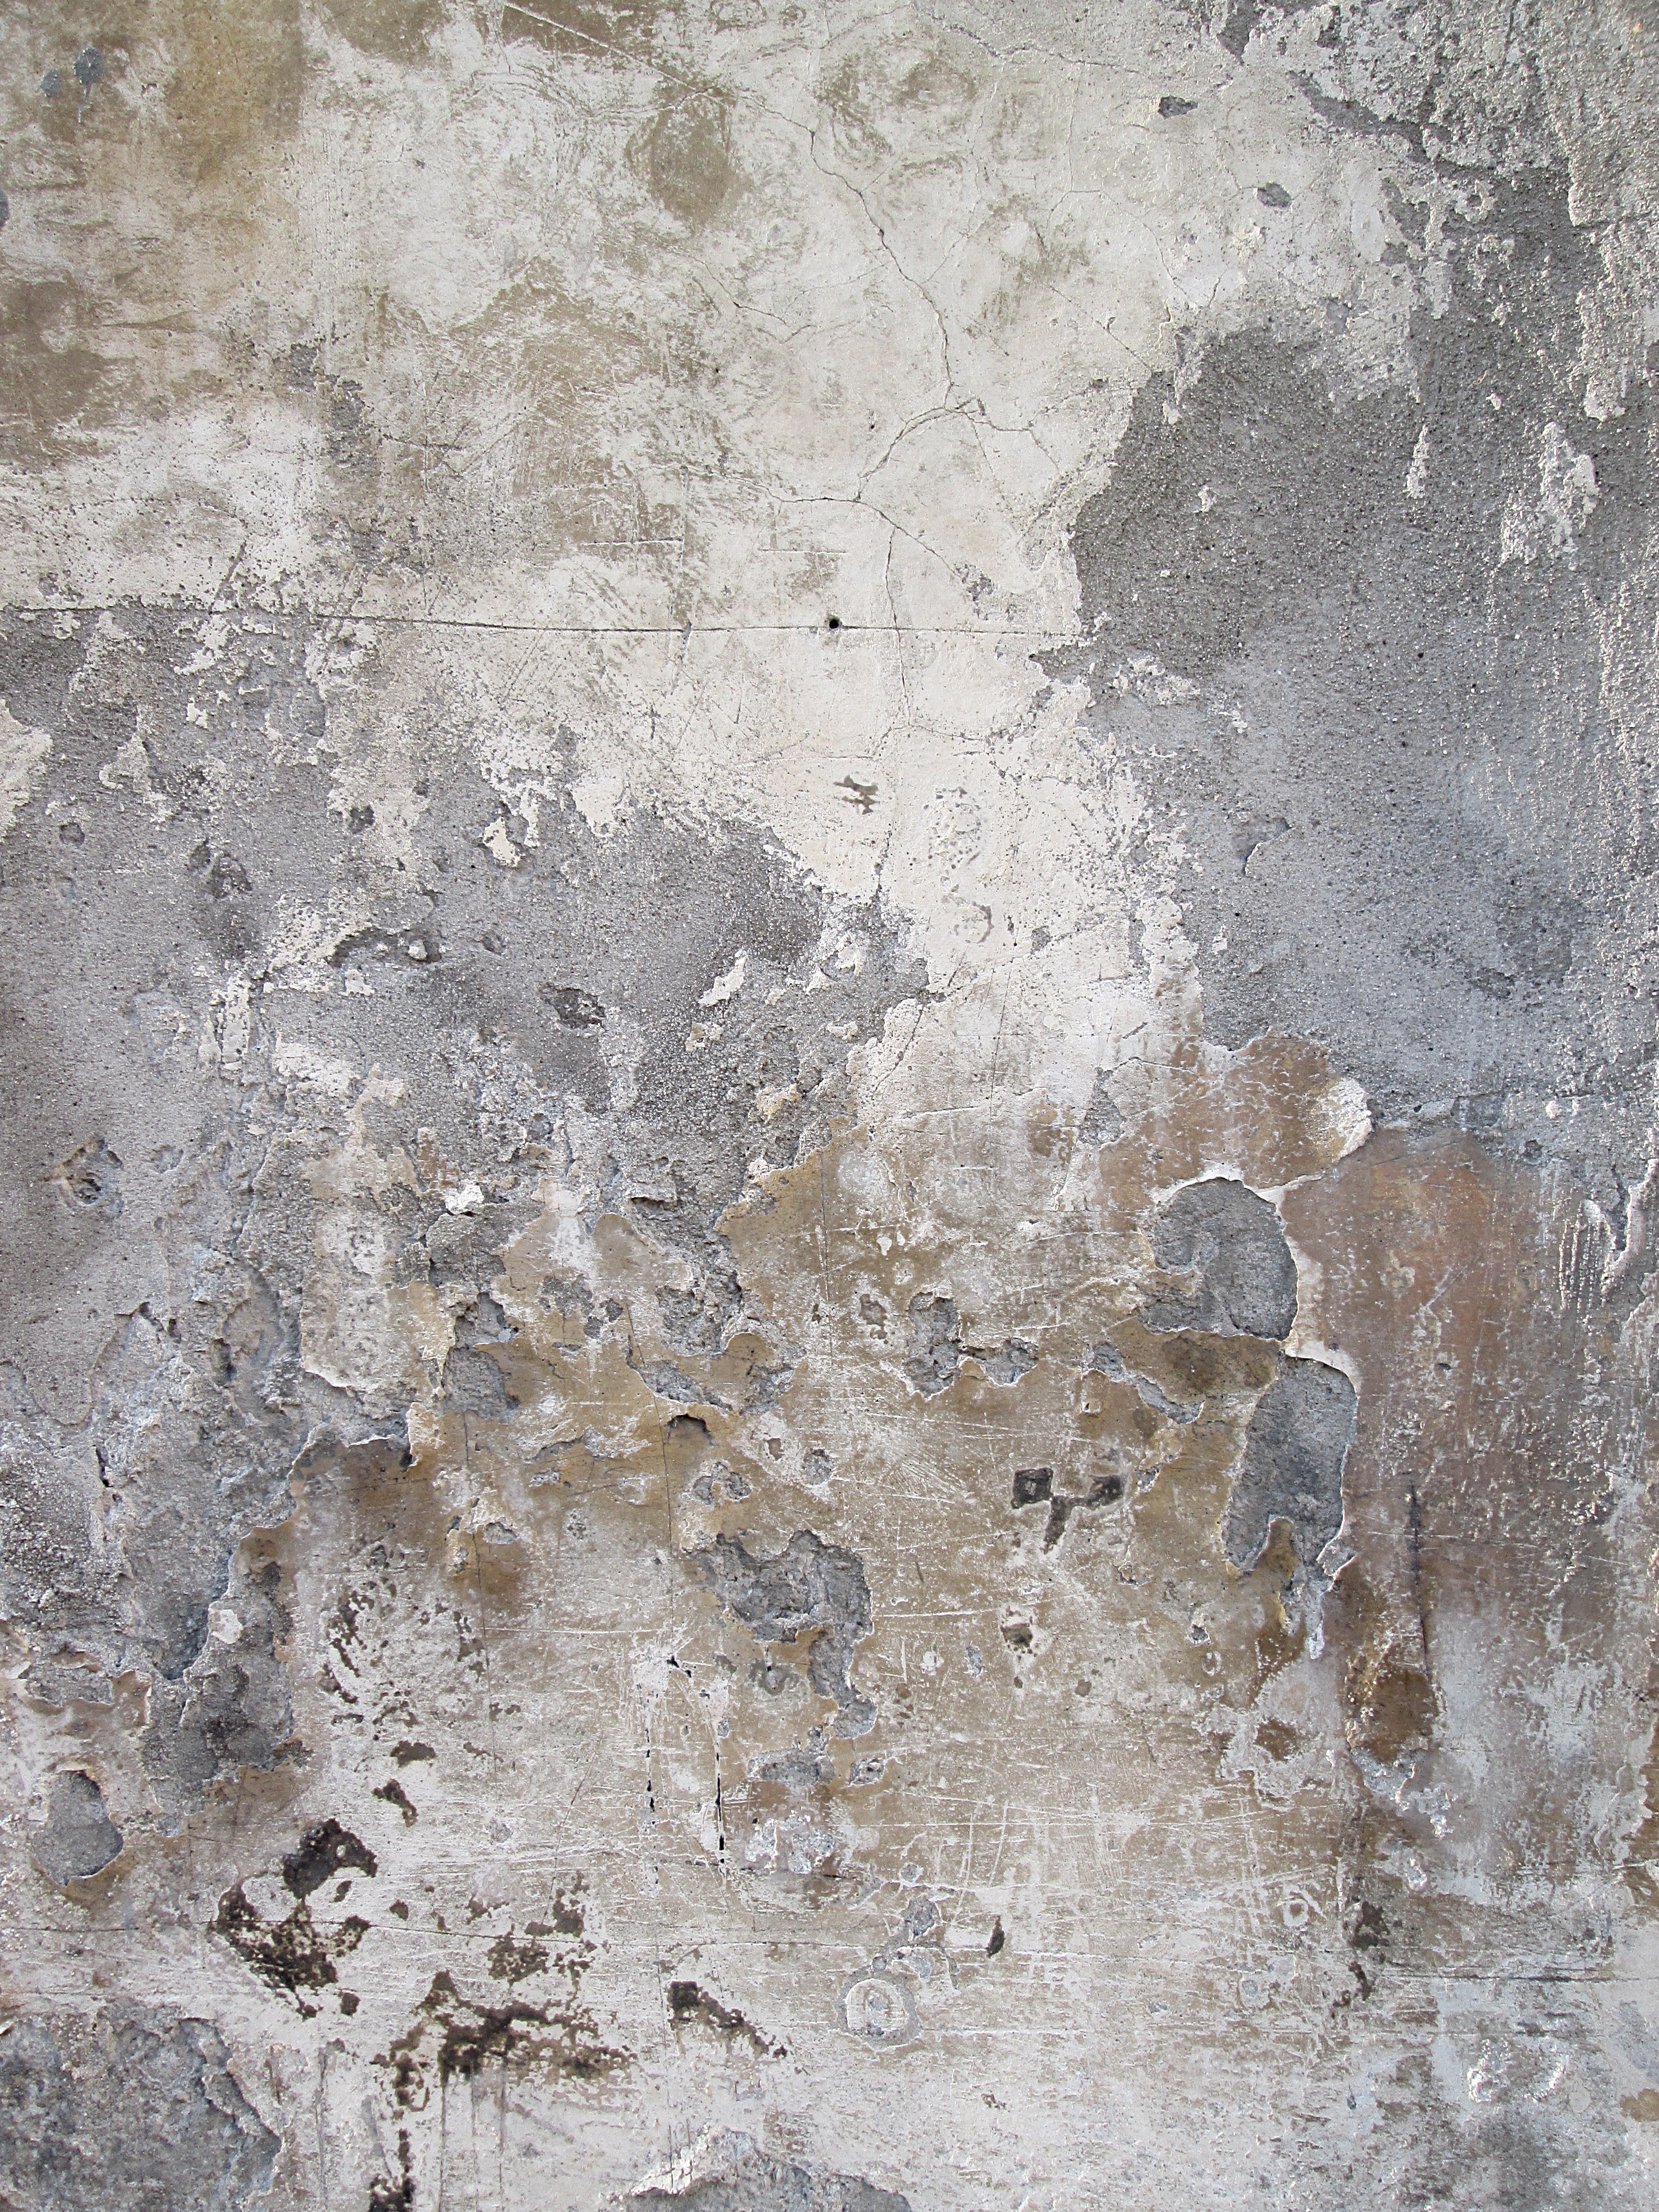
rock, white, antique, retro, texture, floor, old, wall, construction, pattern, brown, clean, paint, dirty, rough, empty, monochrome, material, concrete, cracked, concrete wall, colour, 2016, grey, background, cement, day, scratched, stained, damaged, faded, plaster, nobody, obsolete, ochre, flooring, road surface, crumpled, ancient history, concrete texture, smudged